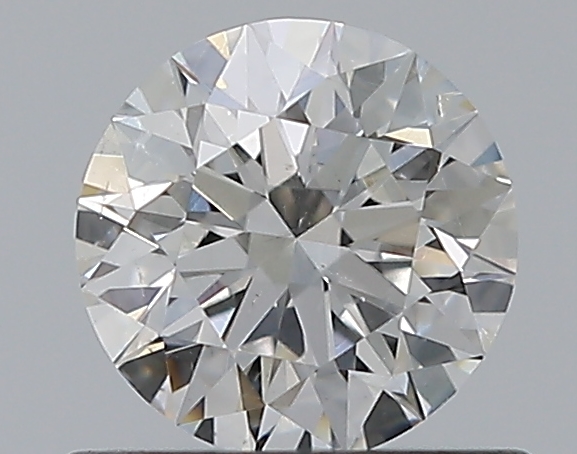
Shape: round
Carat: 0.53
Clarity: SI2
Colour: G
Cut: EX
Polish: EX
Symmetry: EX
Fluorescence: N
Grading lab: GIA
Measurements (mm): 5.21 x 5.24 x 3.24